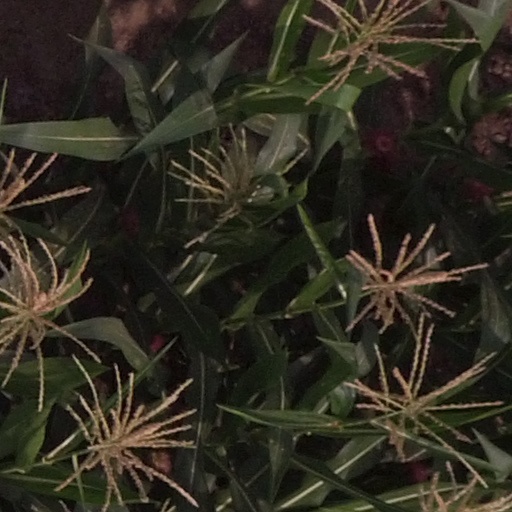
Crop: maize; corn